Dudleya pauciflora

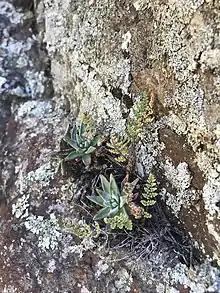
"Dudleya pauciflora" growing from a crevice

"Dudleya pauciflora" is a rosette-forming succulent plant that forms clumps by branching dichotomously. It is characterized by small, crowded rosettes, a colorful inflorescence with long pedicels, and small, red-marked yellow flowers. When compared to other congeners, the clustered rosettes resemble those of "Dudleya abramsii", while the reddish flowers and inflorescence resemble that of "Dudleya nubigena." Both Reid Moran and Joseph Nelson Rose suggested the possibility of a relationship between "D. pauciflora" and "D. nubigena".